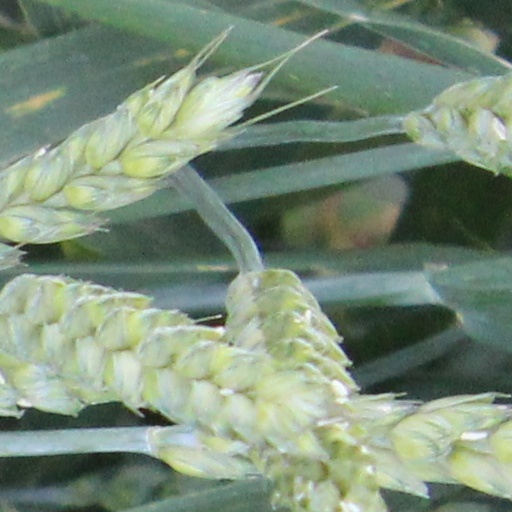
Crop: wheat